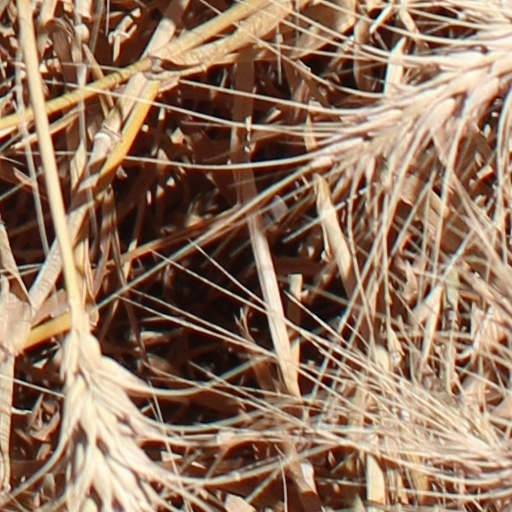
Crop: wheat